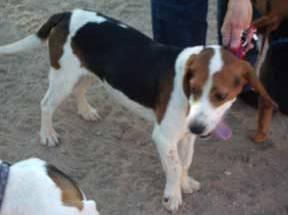
dog